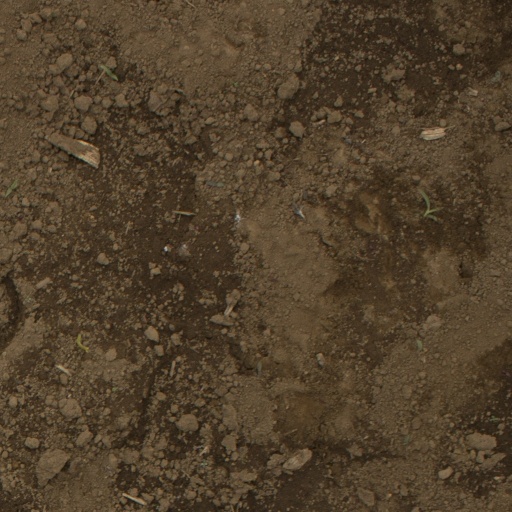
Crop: Jerusalem artichoke